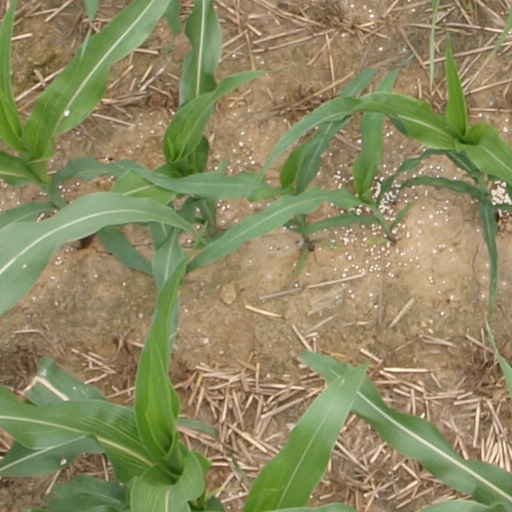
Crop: maize; corn